Arturo Frondizi

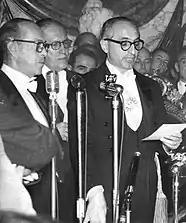
Frondizi giving the first inauguration speech.

In addition to the insufficiency in oil production Frondizi also needed to address inadequate steel production, the lack of electricity, and the insufficiency and obsolescence of transport (especially railways). He had inherited economic problems from Perón's 1946-55 administration, characterized by budget deficits because of huge railroad subsidies that cost the treasury a million dollars a day. In addition, Perón had used much of the US$1.7 billion in budget reserves at the time of his election to nationalize the various private railway companies by buying them from French and British interests, then modernizing and expanding them. Critics complained that the railways employed too many workers and produced bloated payrolls that strained national budgets.